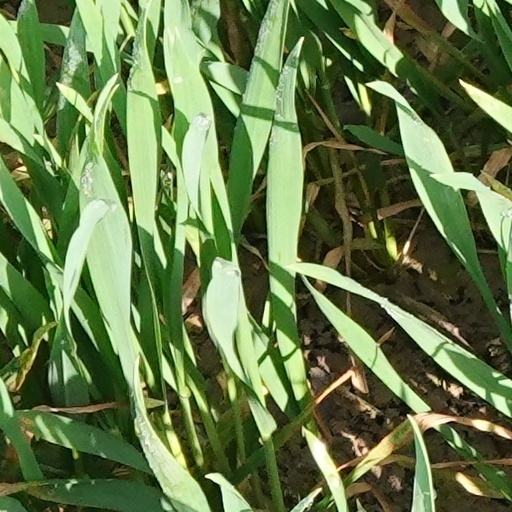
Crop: wheat